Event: Nepal Earthquake
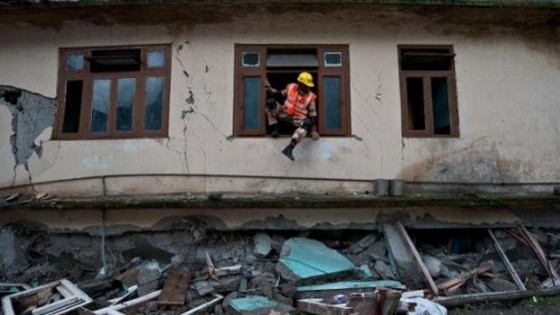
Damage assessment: damage